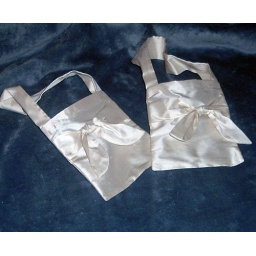
Dupioni silk flower girl pouches, custom order by Etsy Customer